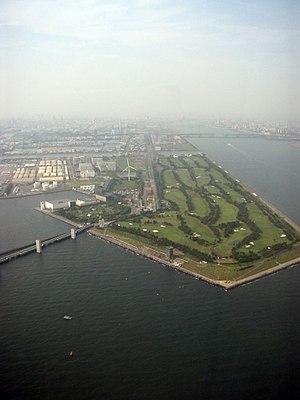
Wakasu est une île située dans le quartier de Kōtō à Tokyo.